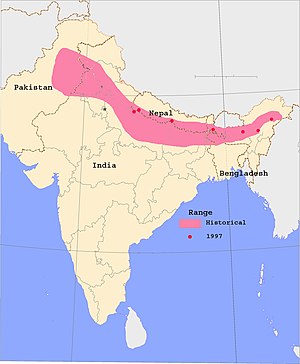
Indisk næsehorn
Det indiske næsehorns udbredelse